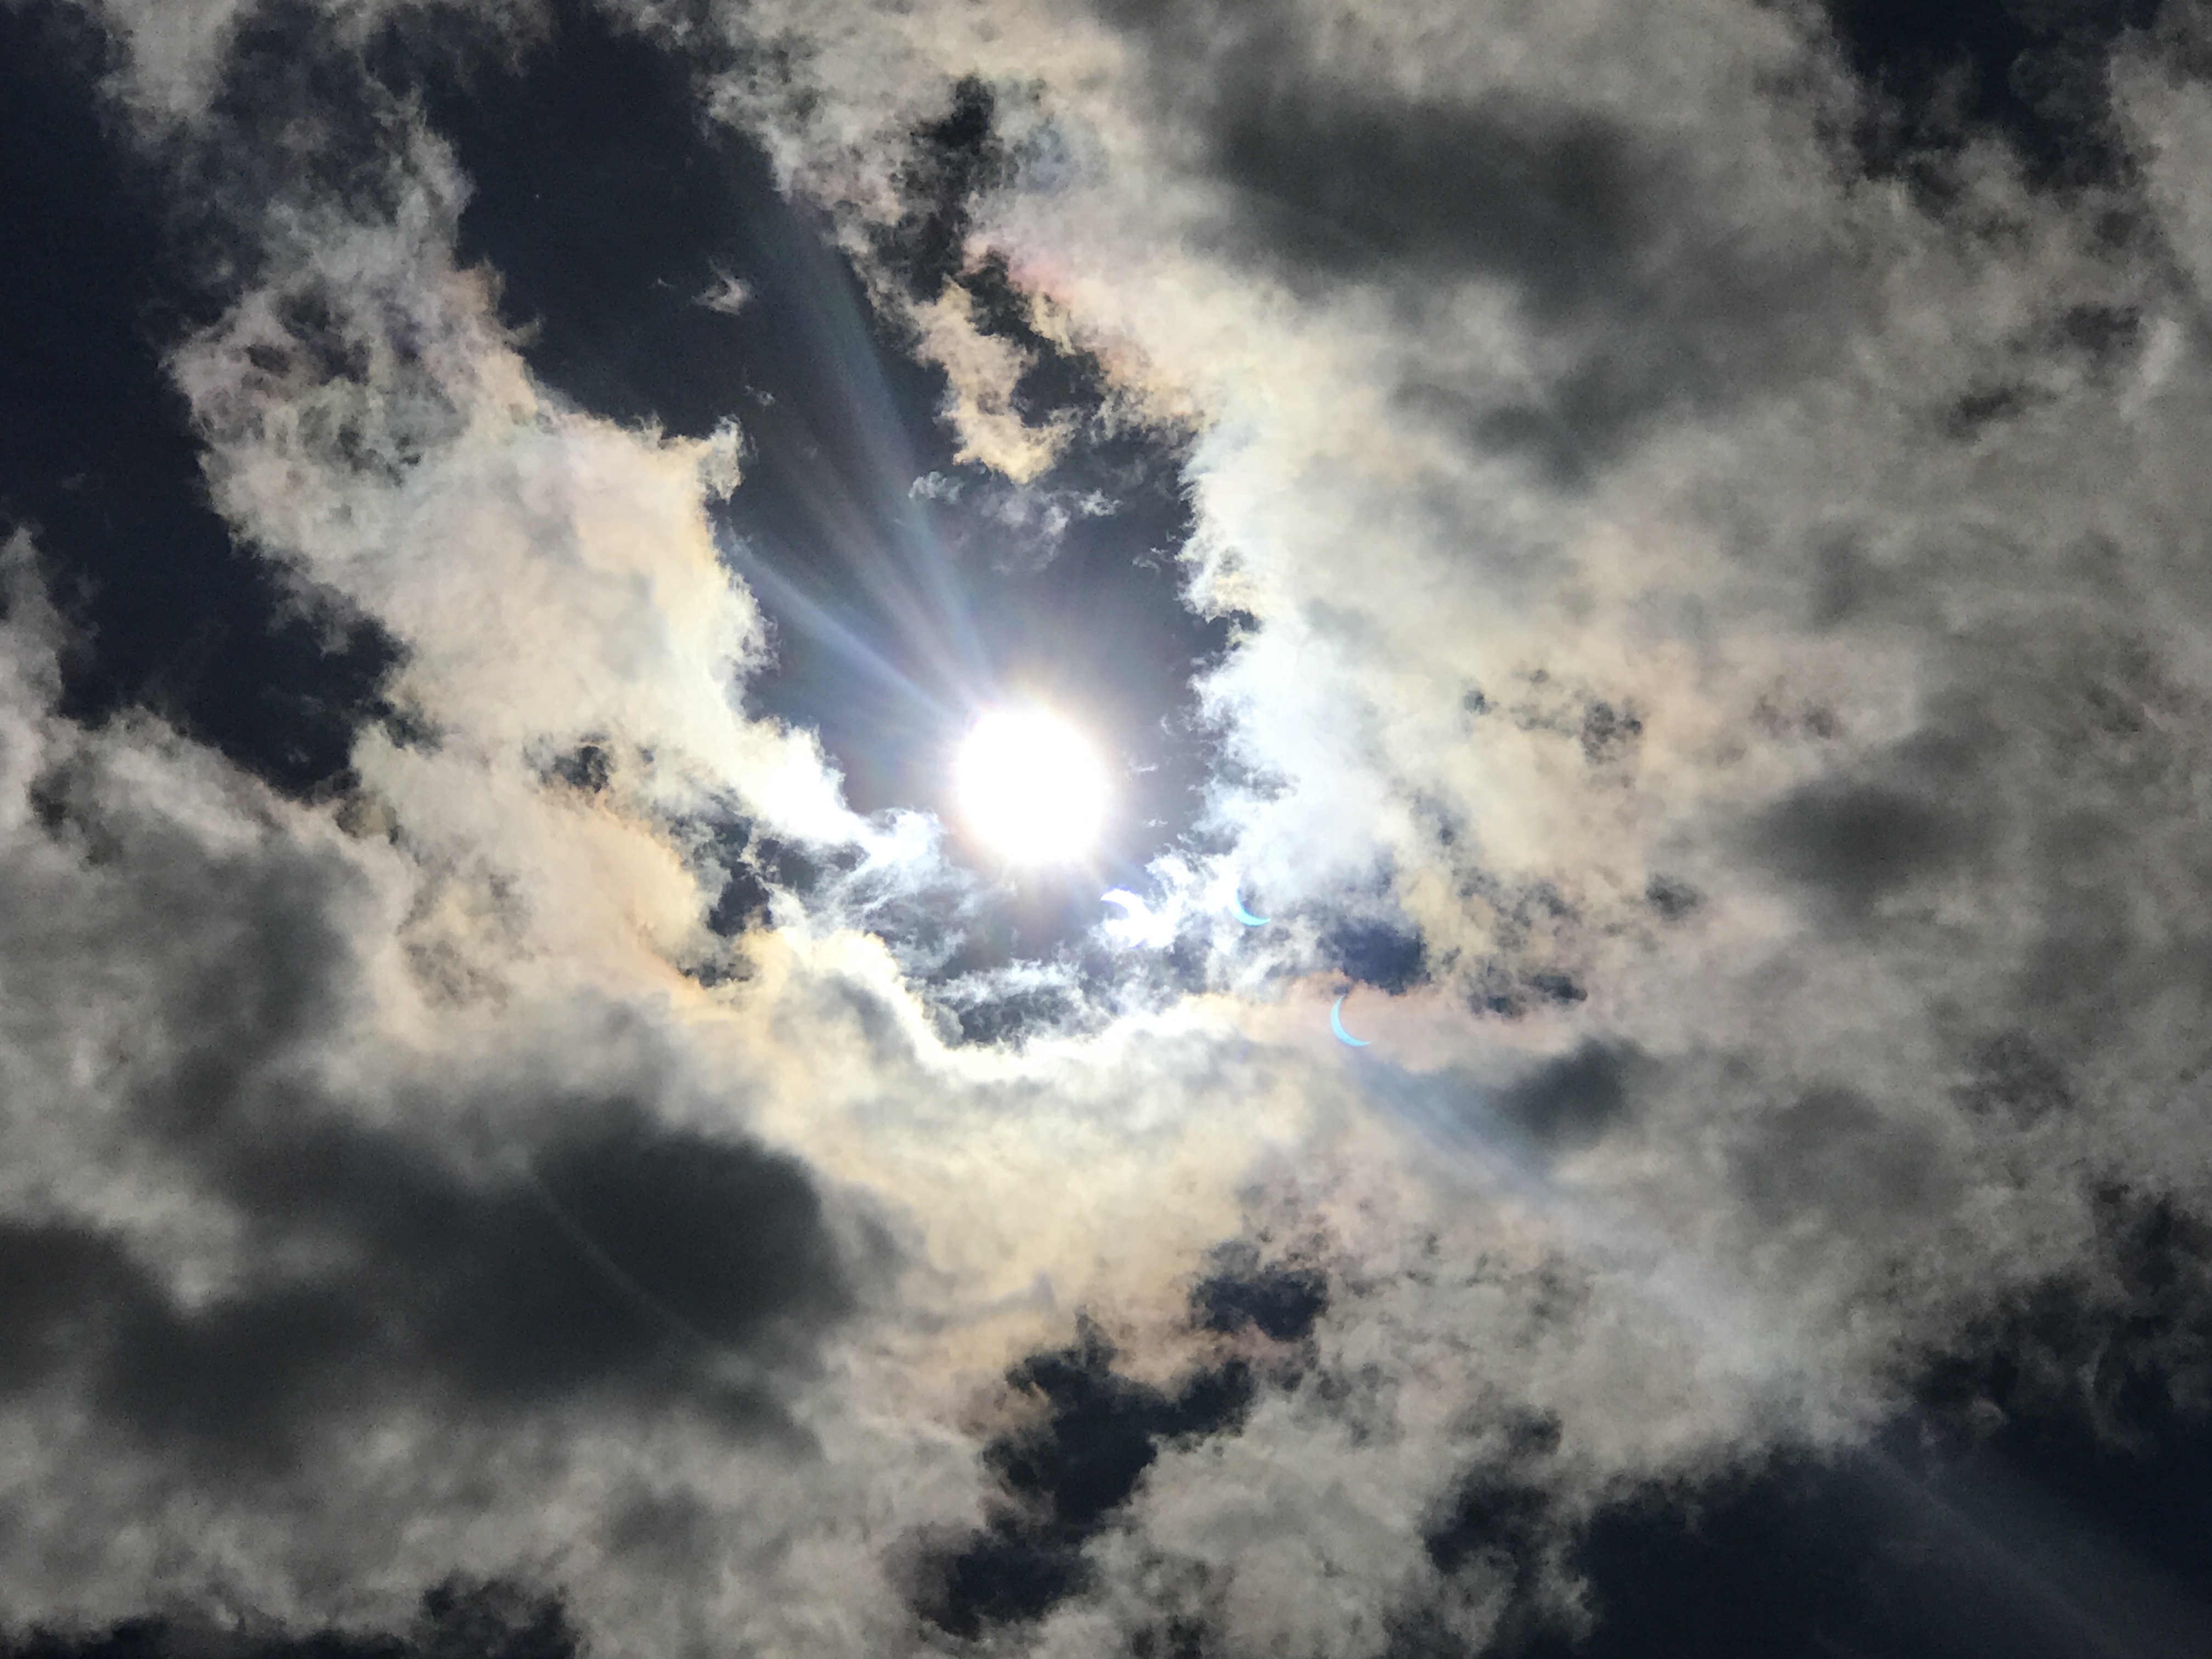
eclipse, 2017, sunshine, canyon, boulder, colorado, sky, cloud, daytime, atmosphere, sun, meteorological phenomenon, cumulus, sunlight, astronomical object, darkness, computer wallpaper, space, tree, outer space, earth